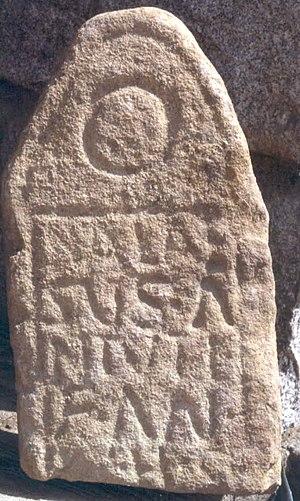
Hinojosa de Duero est une commune de la province de Salamanque dans la communauté autonome de Castille-et-León en Espagne.
L'ensemble épigraphique de l'époque romaine de Hinojosa de Duero est constitué de plusieurs stèles funéraires où sont gravés des épitaphes en latin. Ces stèles proviennent d'un site unique romain d'El Cabeza de San Pedro situé dans la commune de Hinojosa de Duero dans la province de Salamanque en Castille-León en Espagne.